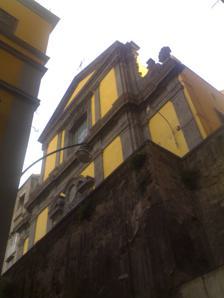
Building: Santa Maria della Verità
Country: Italy
Year built: 1627
Church in Campania, Italy Church of Santa Maria della Verità Chiesa di Santa Maria della Verità The façade of Santa Maria della Verità. 40°51′20″N 14°14′52″E / 40.855550°N 14.247708°E / 40.855550; 14.247708 Location Naples Province of Naples , Campania Country Italy Denomination Roman Catholic History Status Active Consecrated 1653 Architecture Architectural type Church Style Baroque architecture Groundbreaking 1603 Administration Diocese Roman Catholic Archdiocese of Naples Santa Maria della Verità (once called Sant'Agostino degli Scalzi or Santa Maria dell'Oliva ) is a church in rione Materdei, in the quartiere of Stella of Naples , Italy. The entry is located on Via San Agostino degli Scalzi, number 6. The main altar with a reproduction of the altarpiece Interior History The church was originally attached to the Discalced Augustinians , who arrived in 1593 to Naples, and had settled in the adjacent convent in 1597. The church was built during 1603–1627 by Giovan Giacomo di Conforto (who was also architect of the church of Santa Teresa degli Scalzi ). The church was restored in 1688 by Arcangelo Guglielmelli and Giuseppe Astarita . The church was the setting of scenes in the 1954 movie L'oro di Napoli by Vittorio De Sica . Like many churches in Venice it was damaged by the 1980 Irpinia earthquake , and has been abandoned for years, during which artworks and marbles have taken away, some stolen. Restoration started in the year 2000, but the church is still in use and open. Interior The interior stucco decoration dates to the 17th century and the designs of Guglielmelli. Frescoes and canvases were painted by Massimo Stanzione , Giacomo del Po , Andrea d'Aste , Domenico Antonio Vaccaro , but some of the works have been transferred to the Museo di Capodimonte , such as canvases of Luca Giordano and Mattia Preti . The sculptures in marble are by Bartolomeo Granucci and Nicola Mazzone , and stucco are by Giulio Mencaglia and Bartolomeo Ghetti , who also carved the main altar using a design by Guglielmelli . The pulpit was designed by Giovanni Conte , also called il Nano . References